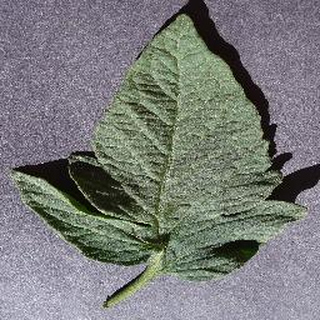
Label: healthy_tomato